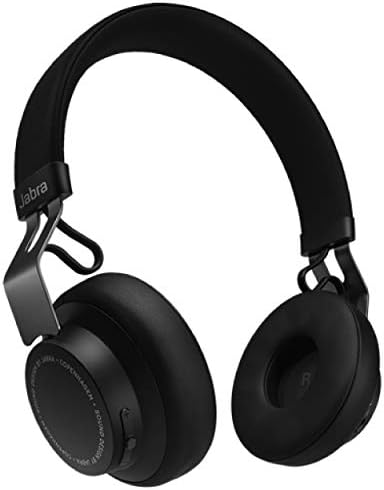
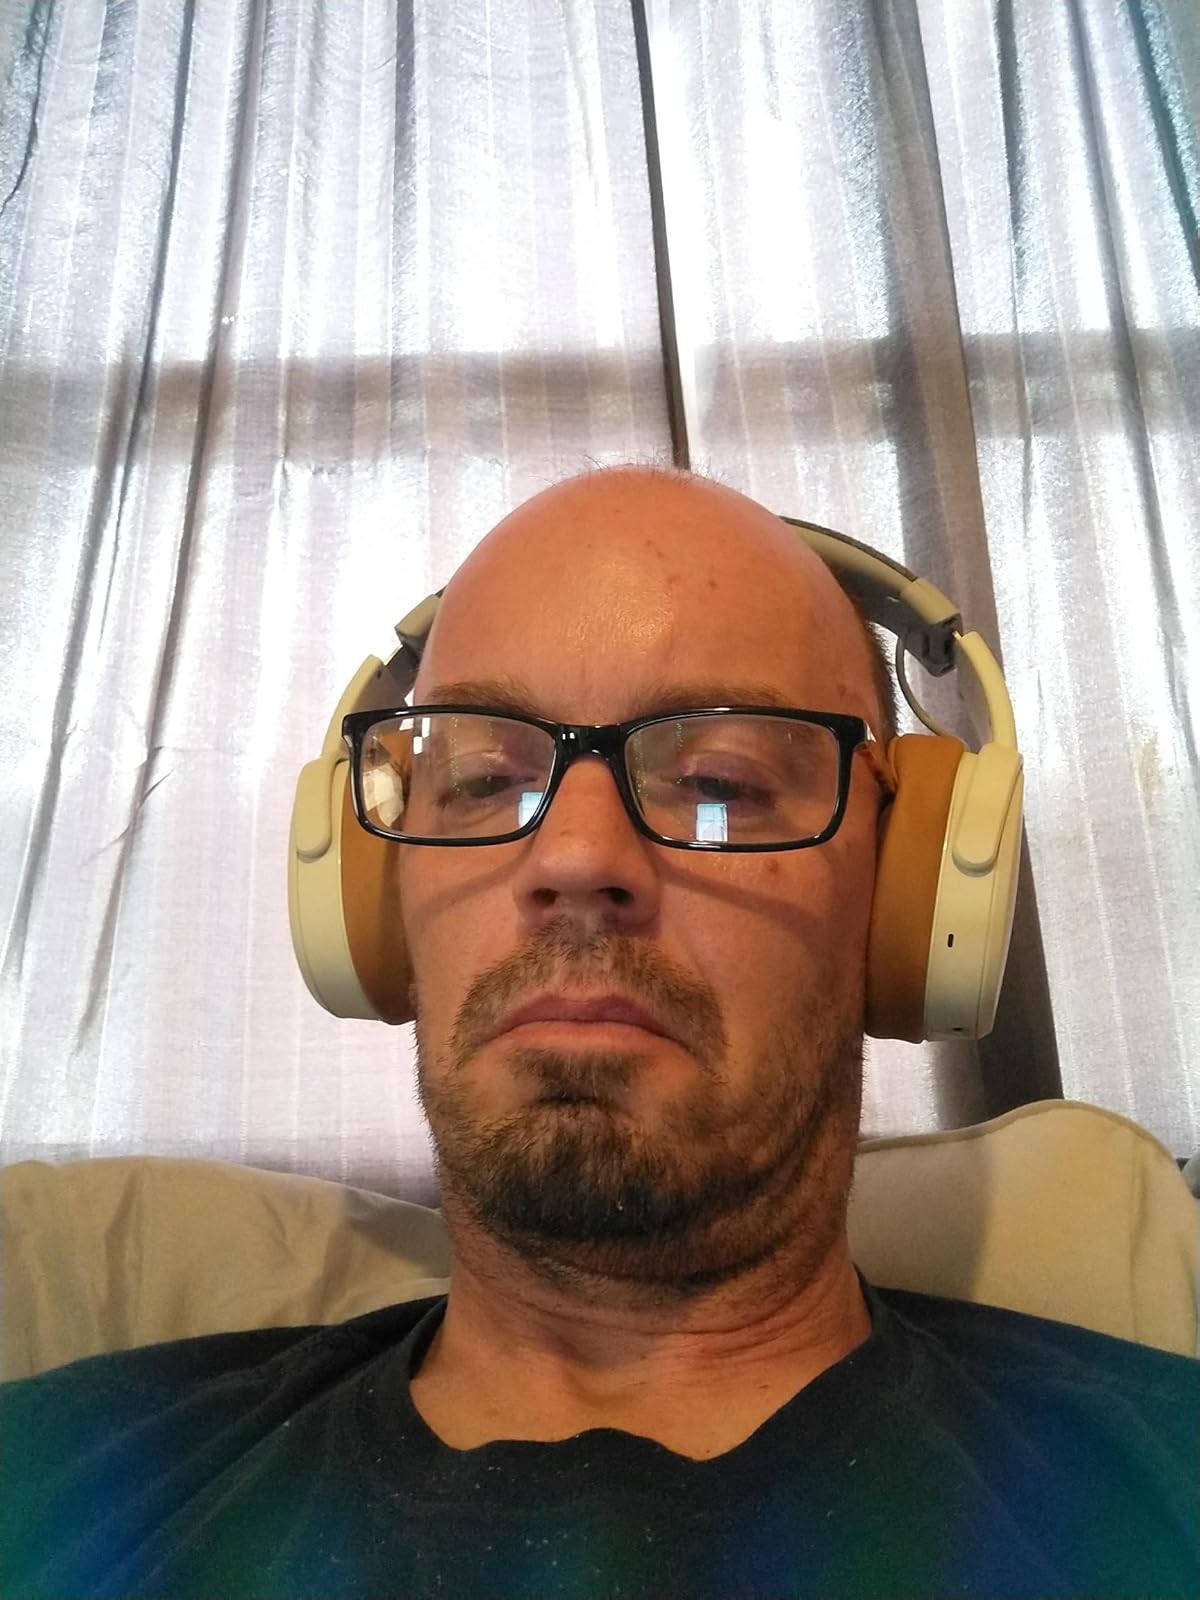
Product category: headphones
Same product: no